Darrara

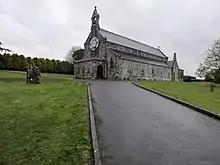
Roman Catholic church (and standing stone) in Darrara

Darrara or Darrary is a rural townland near Clonakilty, County Cork in Ireland. The townland, of , is home to Teagasc's Clonakilty Agricultural College (some structures of which date to the 1880s) and Sacred Heart Roman Catholic Church (built in 1897). Evidence of ancient settlement in the area include a restored Iron Age ringfort and a megalithic standing stone (on the grounds of Sacred Heart church).